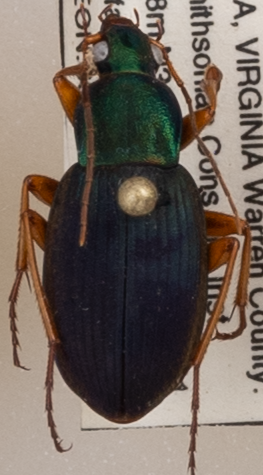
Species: Chlaenius aestivus
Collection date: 2021-05-06 04:00:00
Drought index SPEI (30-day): -0.166
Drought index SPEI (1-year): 0.184
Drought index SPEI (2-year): -0.1